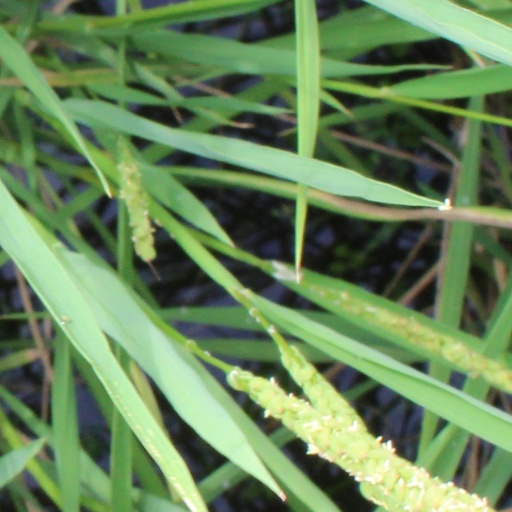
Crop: rice